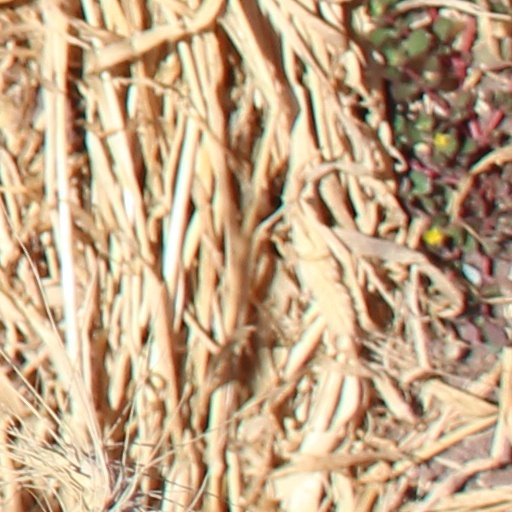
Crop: wheat